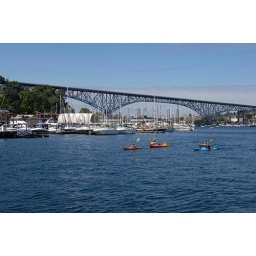
Usa, washington state, seattle, lake union, people kayaking, aurora bridge in background